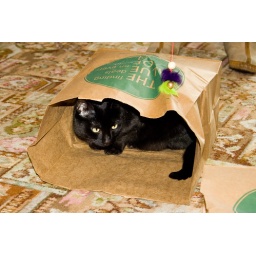
Tiny plays in her paper bag